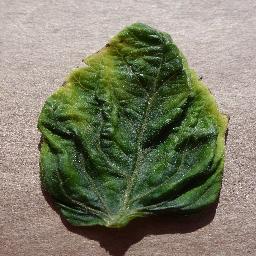
Label: Tomato___Tomato_Yellow_Leaf_Curl_Virus